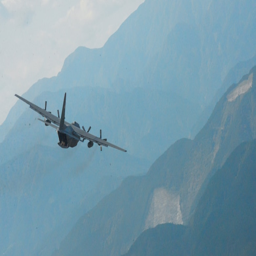
aircraft model flies over a mountainous region .